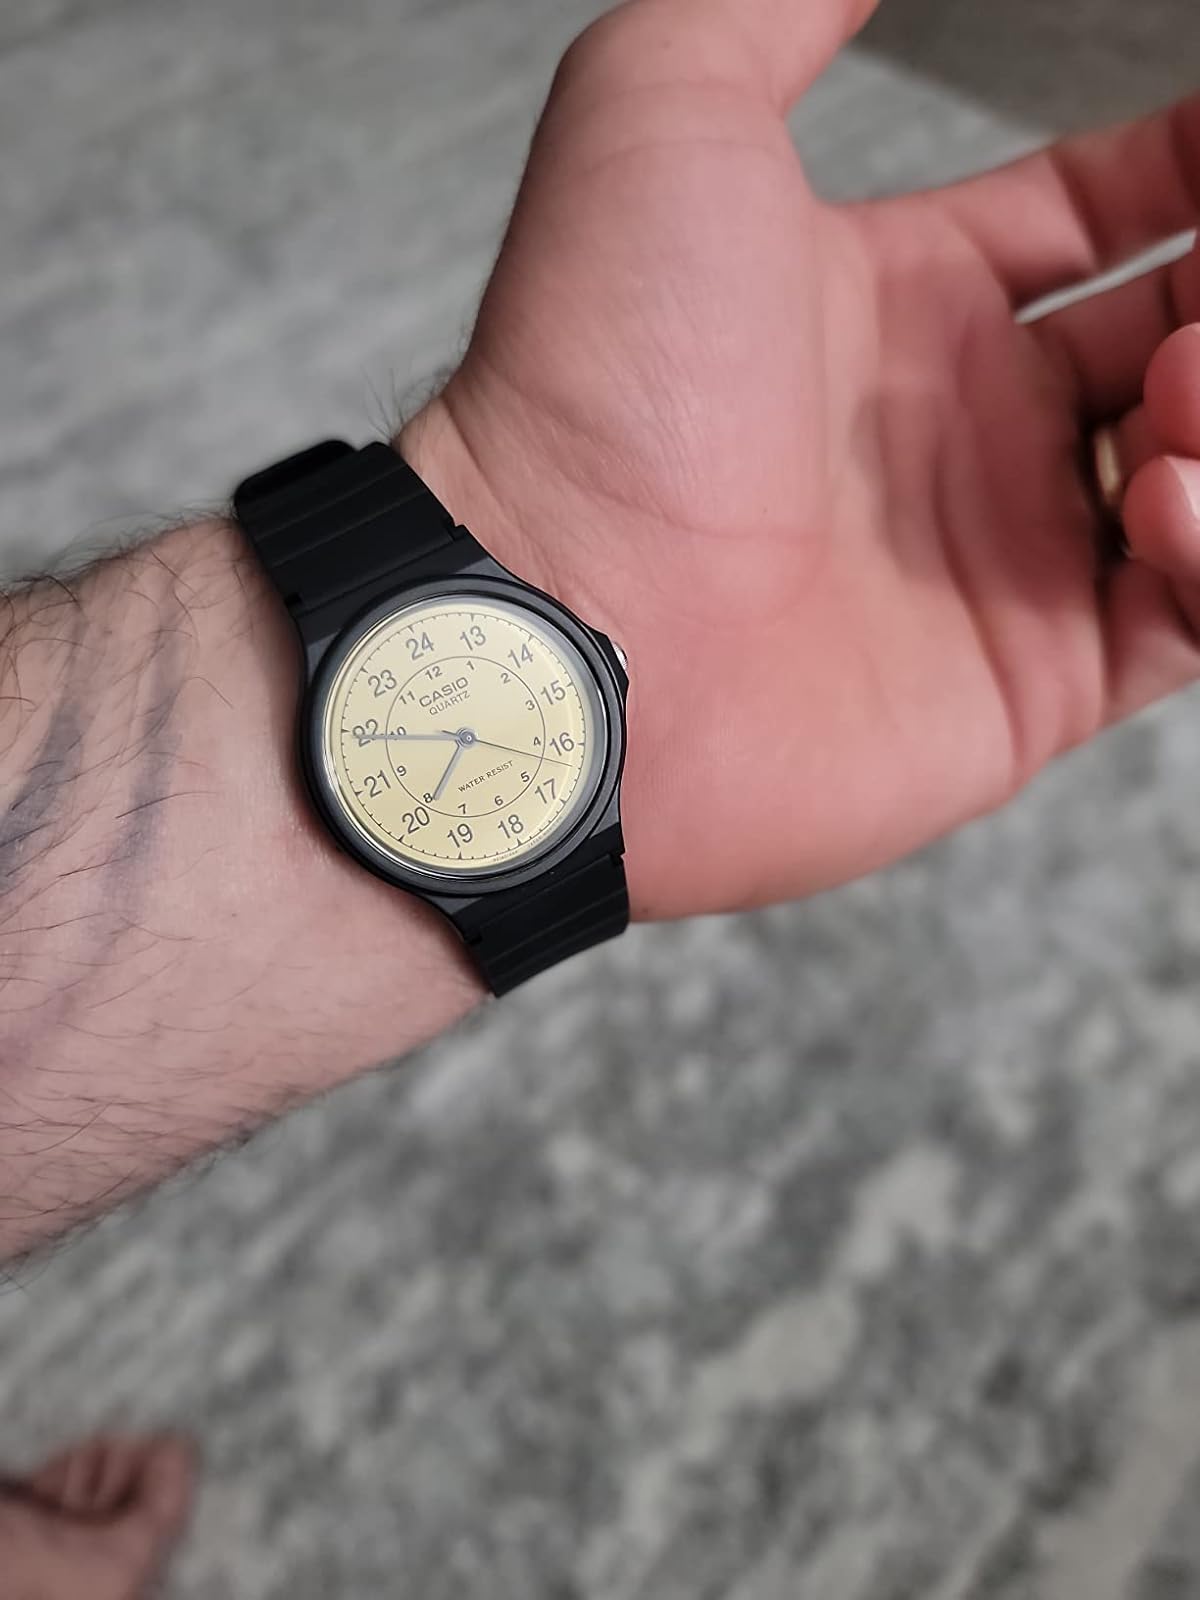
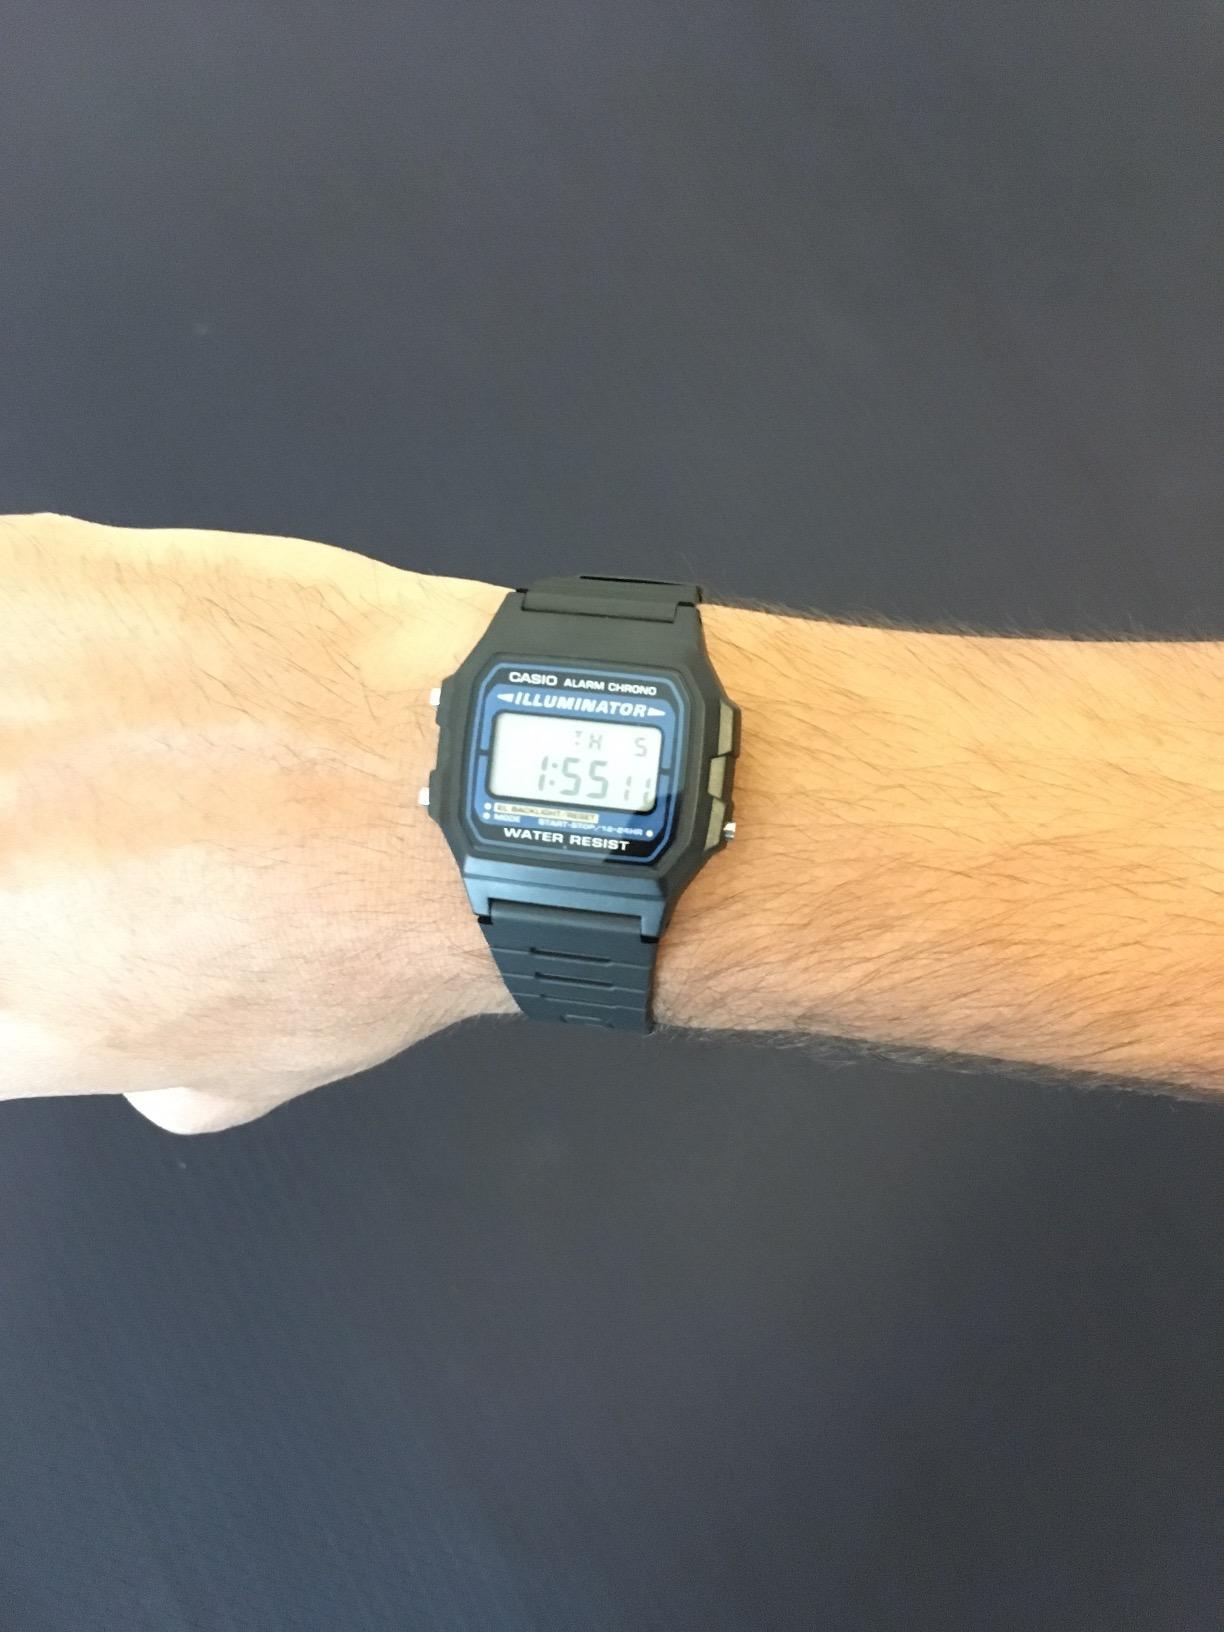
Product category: accessories_watch
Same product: no